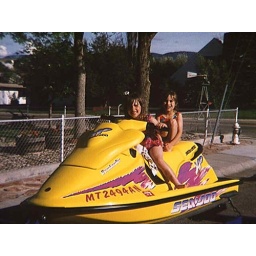
Taken at Grandpas house on Elk street in Casper. My 1996 Seadoo XP